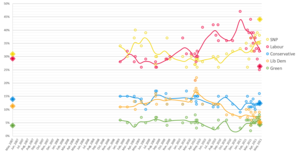
Les élections parlementaires écossaises de 2011 sont des élections ayant eu lieu le 5 mai 2011 pour élire les députés de la IVᵉ législature du Parlement écossais. Ces élections ont lieu le même jour que les élections municipales du Royaume-Uni de 2011, le référendum britannique sur le mode de scrutin de 2011, ainsi que les élections parlementaires galloises et d'Irlande du Nord. Le SNP y remporte les élections et forme un gouvernement majoritaire.